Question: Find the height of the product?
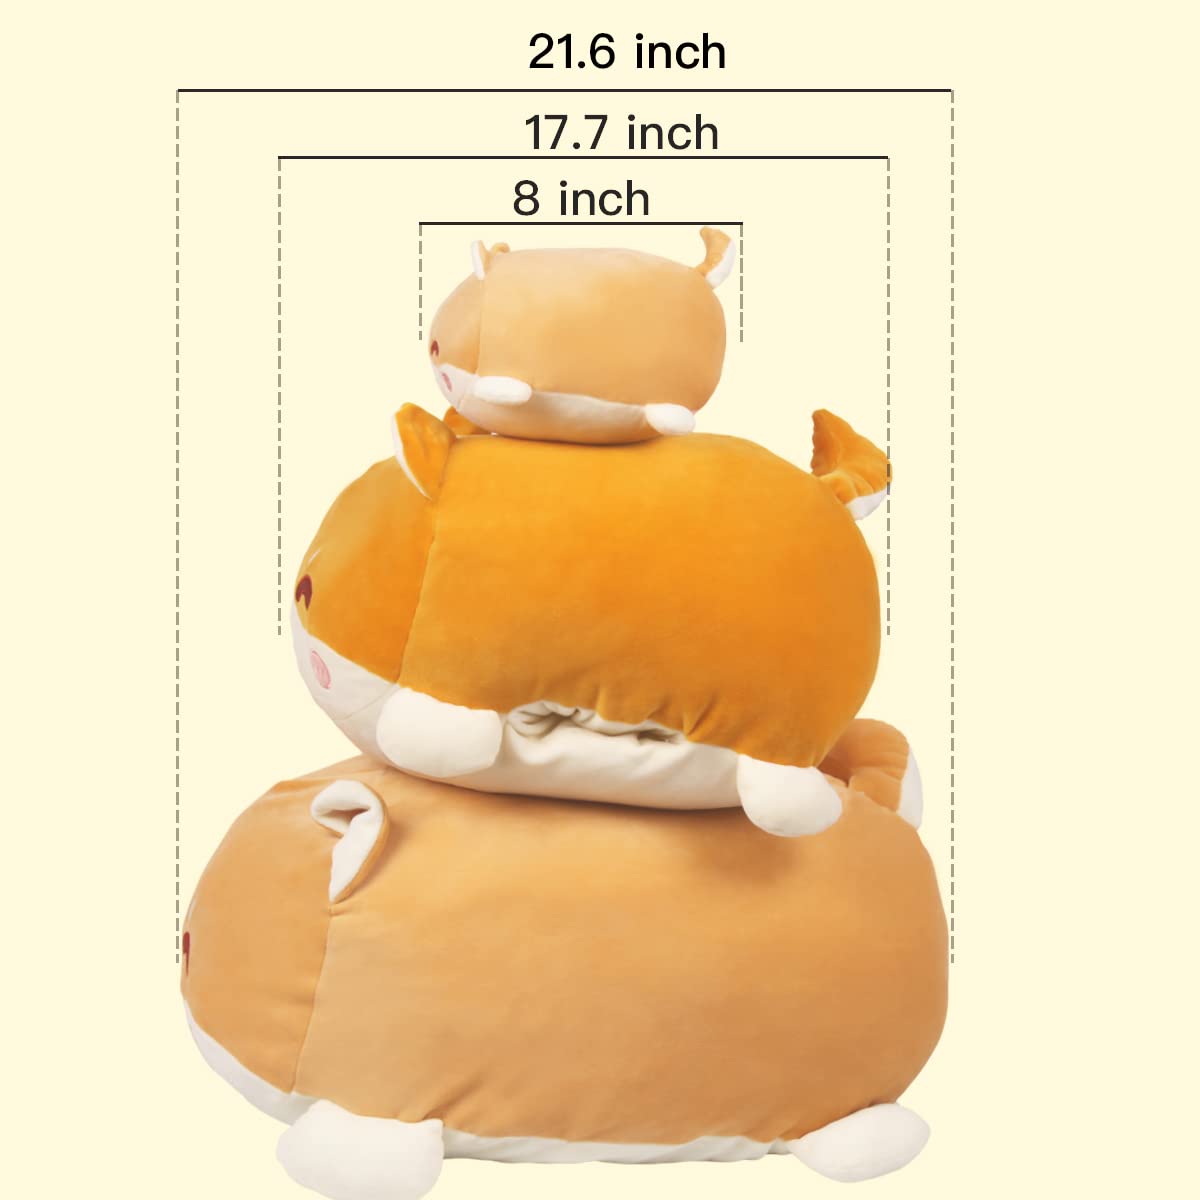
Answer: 21.6 inch